Benidorm (British TV series)

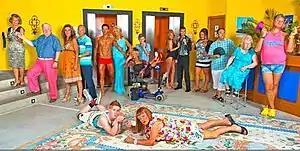
Fifth series cast

Prior to the fifth series airing, Crissy Rock decided to leave in order to appear in the eleventh series of "I'm a Celebrity...Get Me Out of Here!", though did make a one-off return. As a result, Sherrie Hewson joined the cast, playing the role of Joyce Temple-Savage, the new manageress of the Solana. Bazely, Drysdale and Griffiths were the only cast members of the fourth series to not return; Michelle Butterly was then cast in the role of Trudy, a character who accompanies Sam on holiday, thus acting as a replacement for Drysdale. All the remaining cast members returned. Alba Ortega had a brief role in the series, portraying the role of Carmen, the new colleague of Kenneth, who now owns a hair salon within the Solana. Asa Eliott, Elliott Jordan and Michael Fenton Stevens reprised their roles as himself, Jack and Sir Henry, respectively. This was the only series to feature Butterly, the last time Noreen featured until series 7 and Sam featured until series 9, and the last series to feature Sachs.